Lend-A-Hand Club

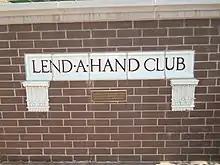
The Lend-A-Hand sign from the old building at the new facility at Third and Ripley Streets

The Lend-A-Hand Club was established in Davenport in 1886 as a chapter of the International Order of the King's Daughters and Sons. It became an affiliate of the national network of Lend-A-Hand Clubs launched during the 1870s by Edward Everett Hale, a Unitarian minister who had risen to nationwide prominence as an abolitionist and writer for the "Atlantic Monthly" prior to the American Civil War. The club was a place for young women who lived and worked away from home to associate in a safe environment.